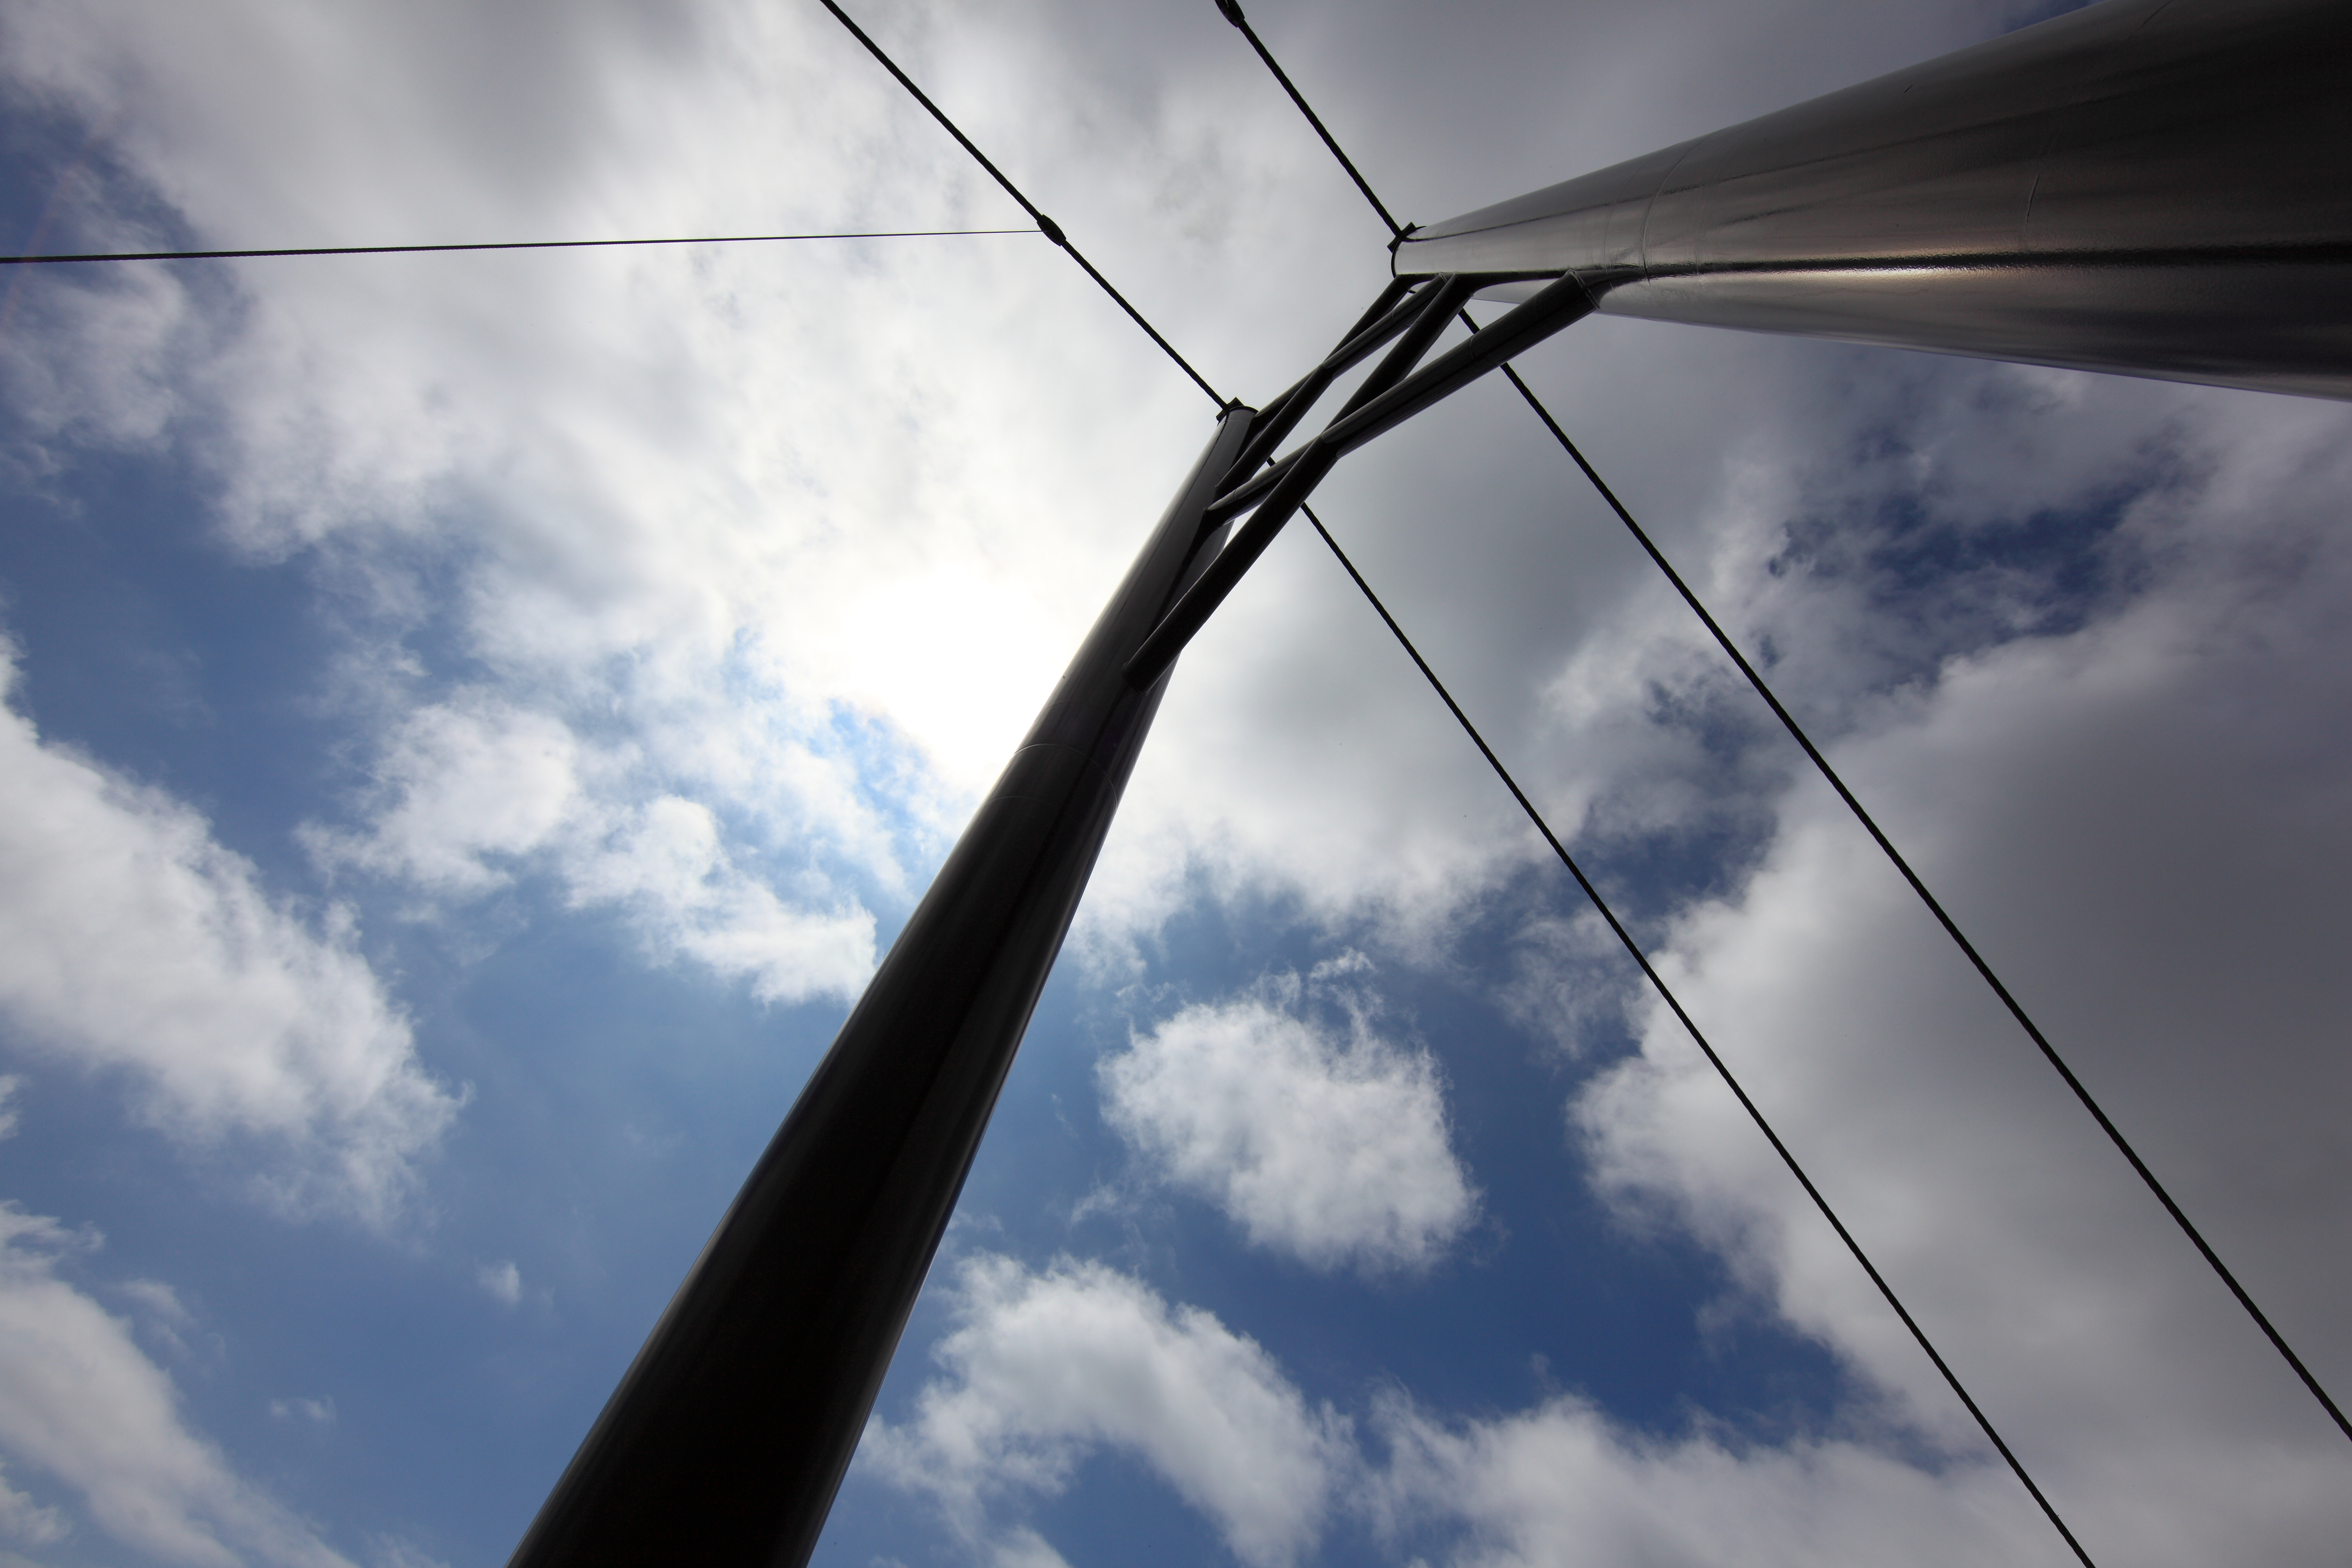
light, cloud, sky, bridge, sunlight, wind, atmosphere, line, reflection, high, mast, suspension, blue, electricity, tochigi, 5d, hires, shape, markii, hi, res, resolution, nasu, tsutsujitsuribashi, meteorological phenomenon, atmosphere of earth, overhead power line